History of Bangkok

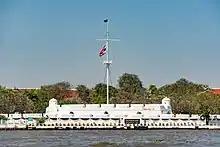
Wichai Prasit Fort on the west bank of the river is now within the grounds of the Royal Thai Navy Headquarters.

Ayutthaya was razed by the Burmese in 1767. In the following months, multiple factions competed for control of the kingdom's lands. Of these, Phraya Tak, governor of Tak and a general fighting in Ayutthaya's defence prior to its fall, emerged as the strongest. After succeeding in reclaiming the cities of Ayutthaya and Bangkok, Phraya Tak declared himself king (popularly known as King Taksin) on 28 December 1767 and established Thonburi as his capital. Reasons given for this change include the totality of Ayutthaya's destruction and Thonburi's strategic location. Being a fortified town with a sizeable population meant that not much would need to be reconstructed. The existence of an old Chinese trading settlement on the eastern bank allowed Taksin to use his Chinese connections to import rice and revive trade.